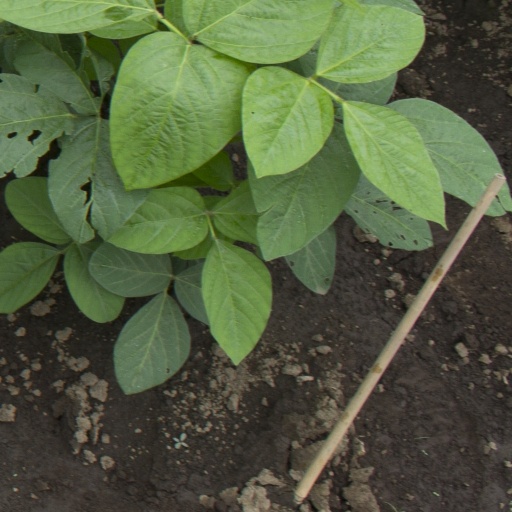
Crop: soybean